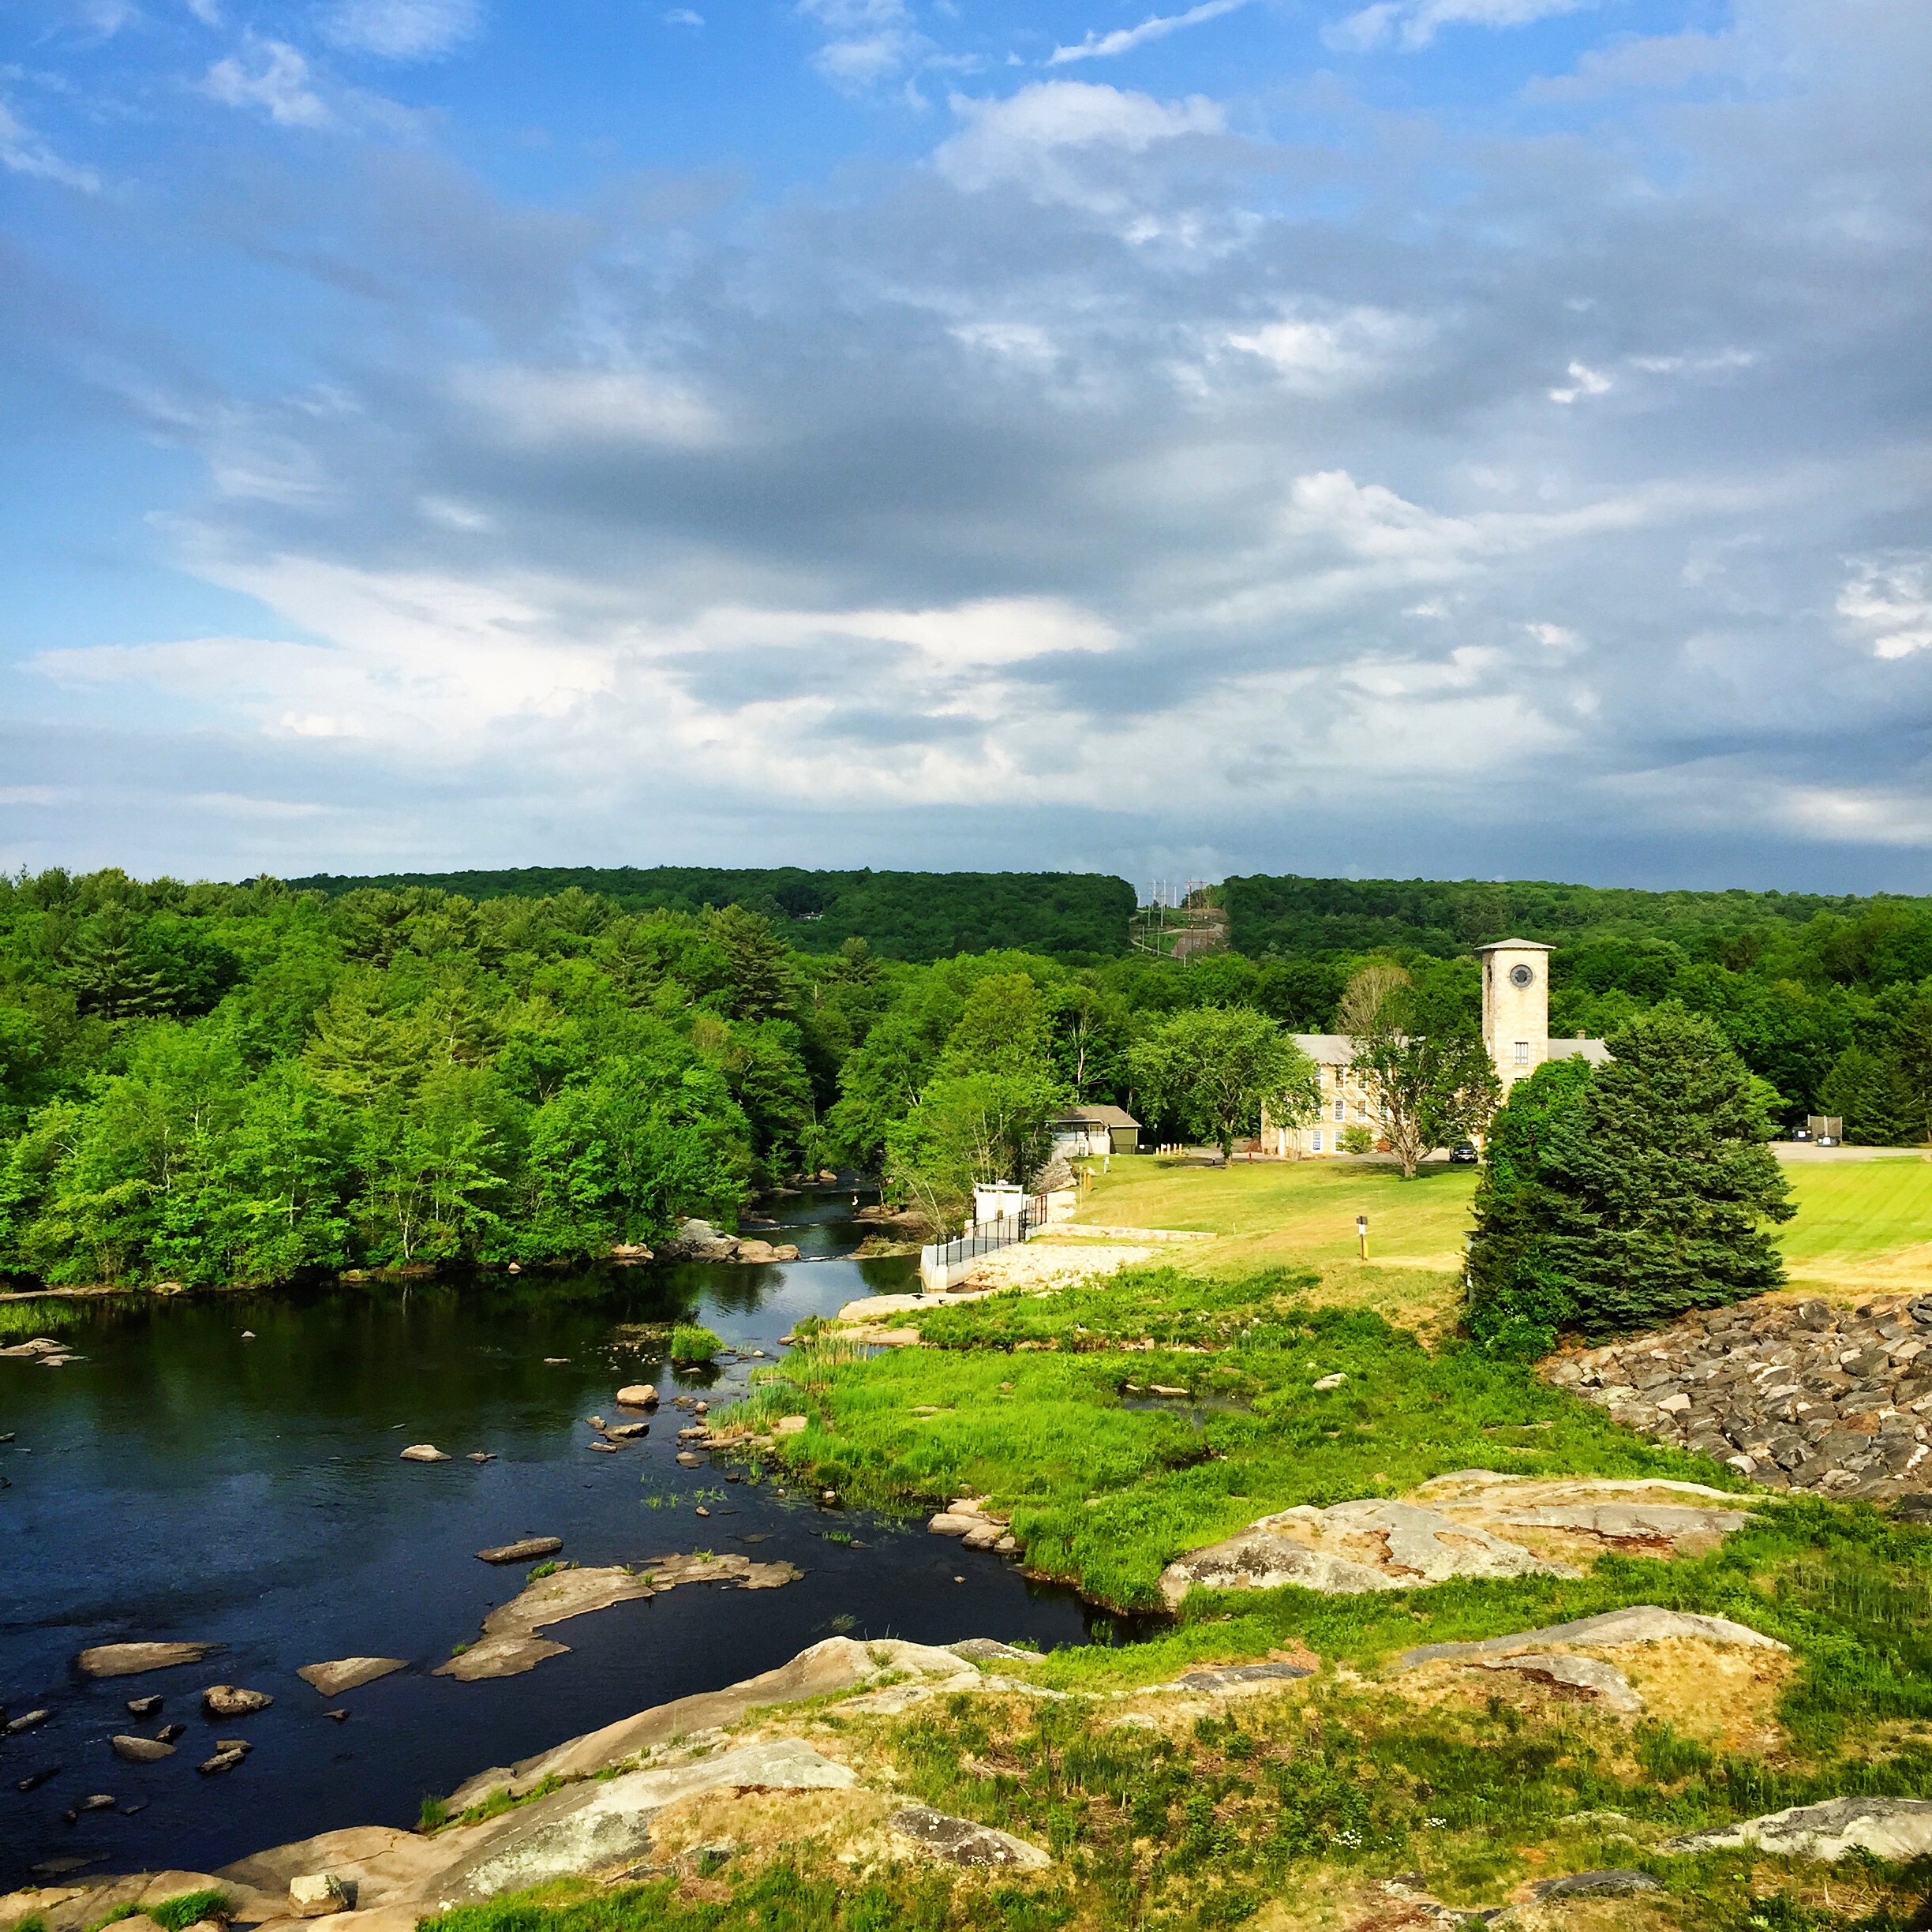
landscape, clouds, nature, sky, scenic, light, blue, summer, environment, morning, scenery, sun, shadow, season, scene, tree, grass, outdoors